St. Aloysius Church (Spokane, Washington)

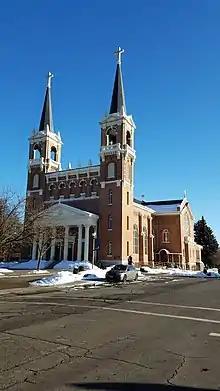
St Aloysius Church, Spokane WA

The St Aloysius Church is a Catholic parish church in Spokane, Washington, United States of America, located on the grounds of Gonzaga University.